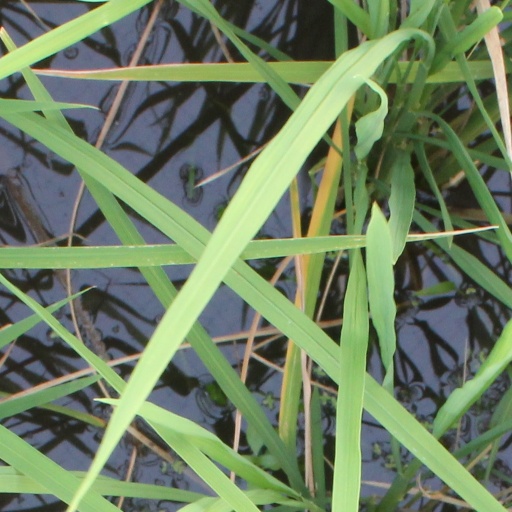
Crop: rice